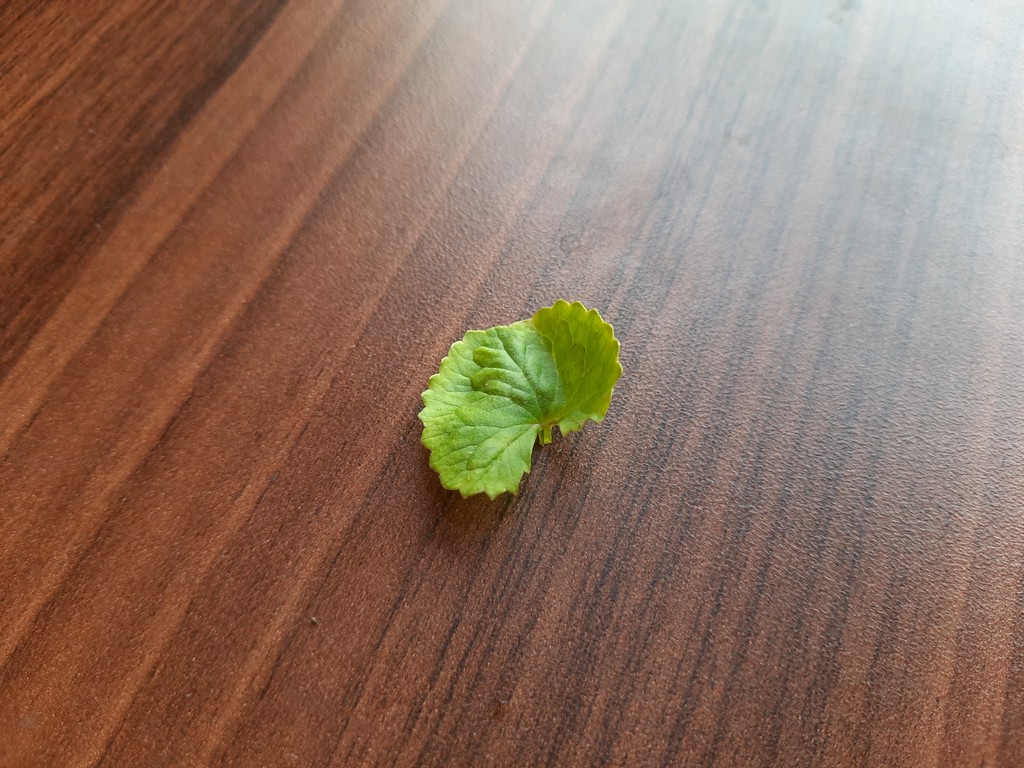
Label: Healthy